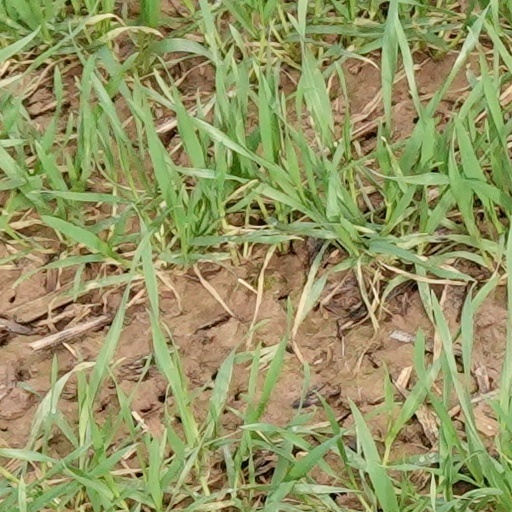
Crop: wheat